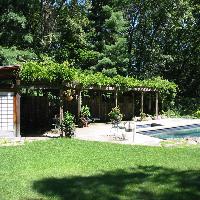
Weather: sun or clear